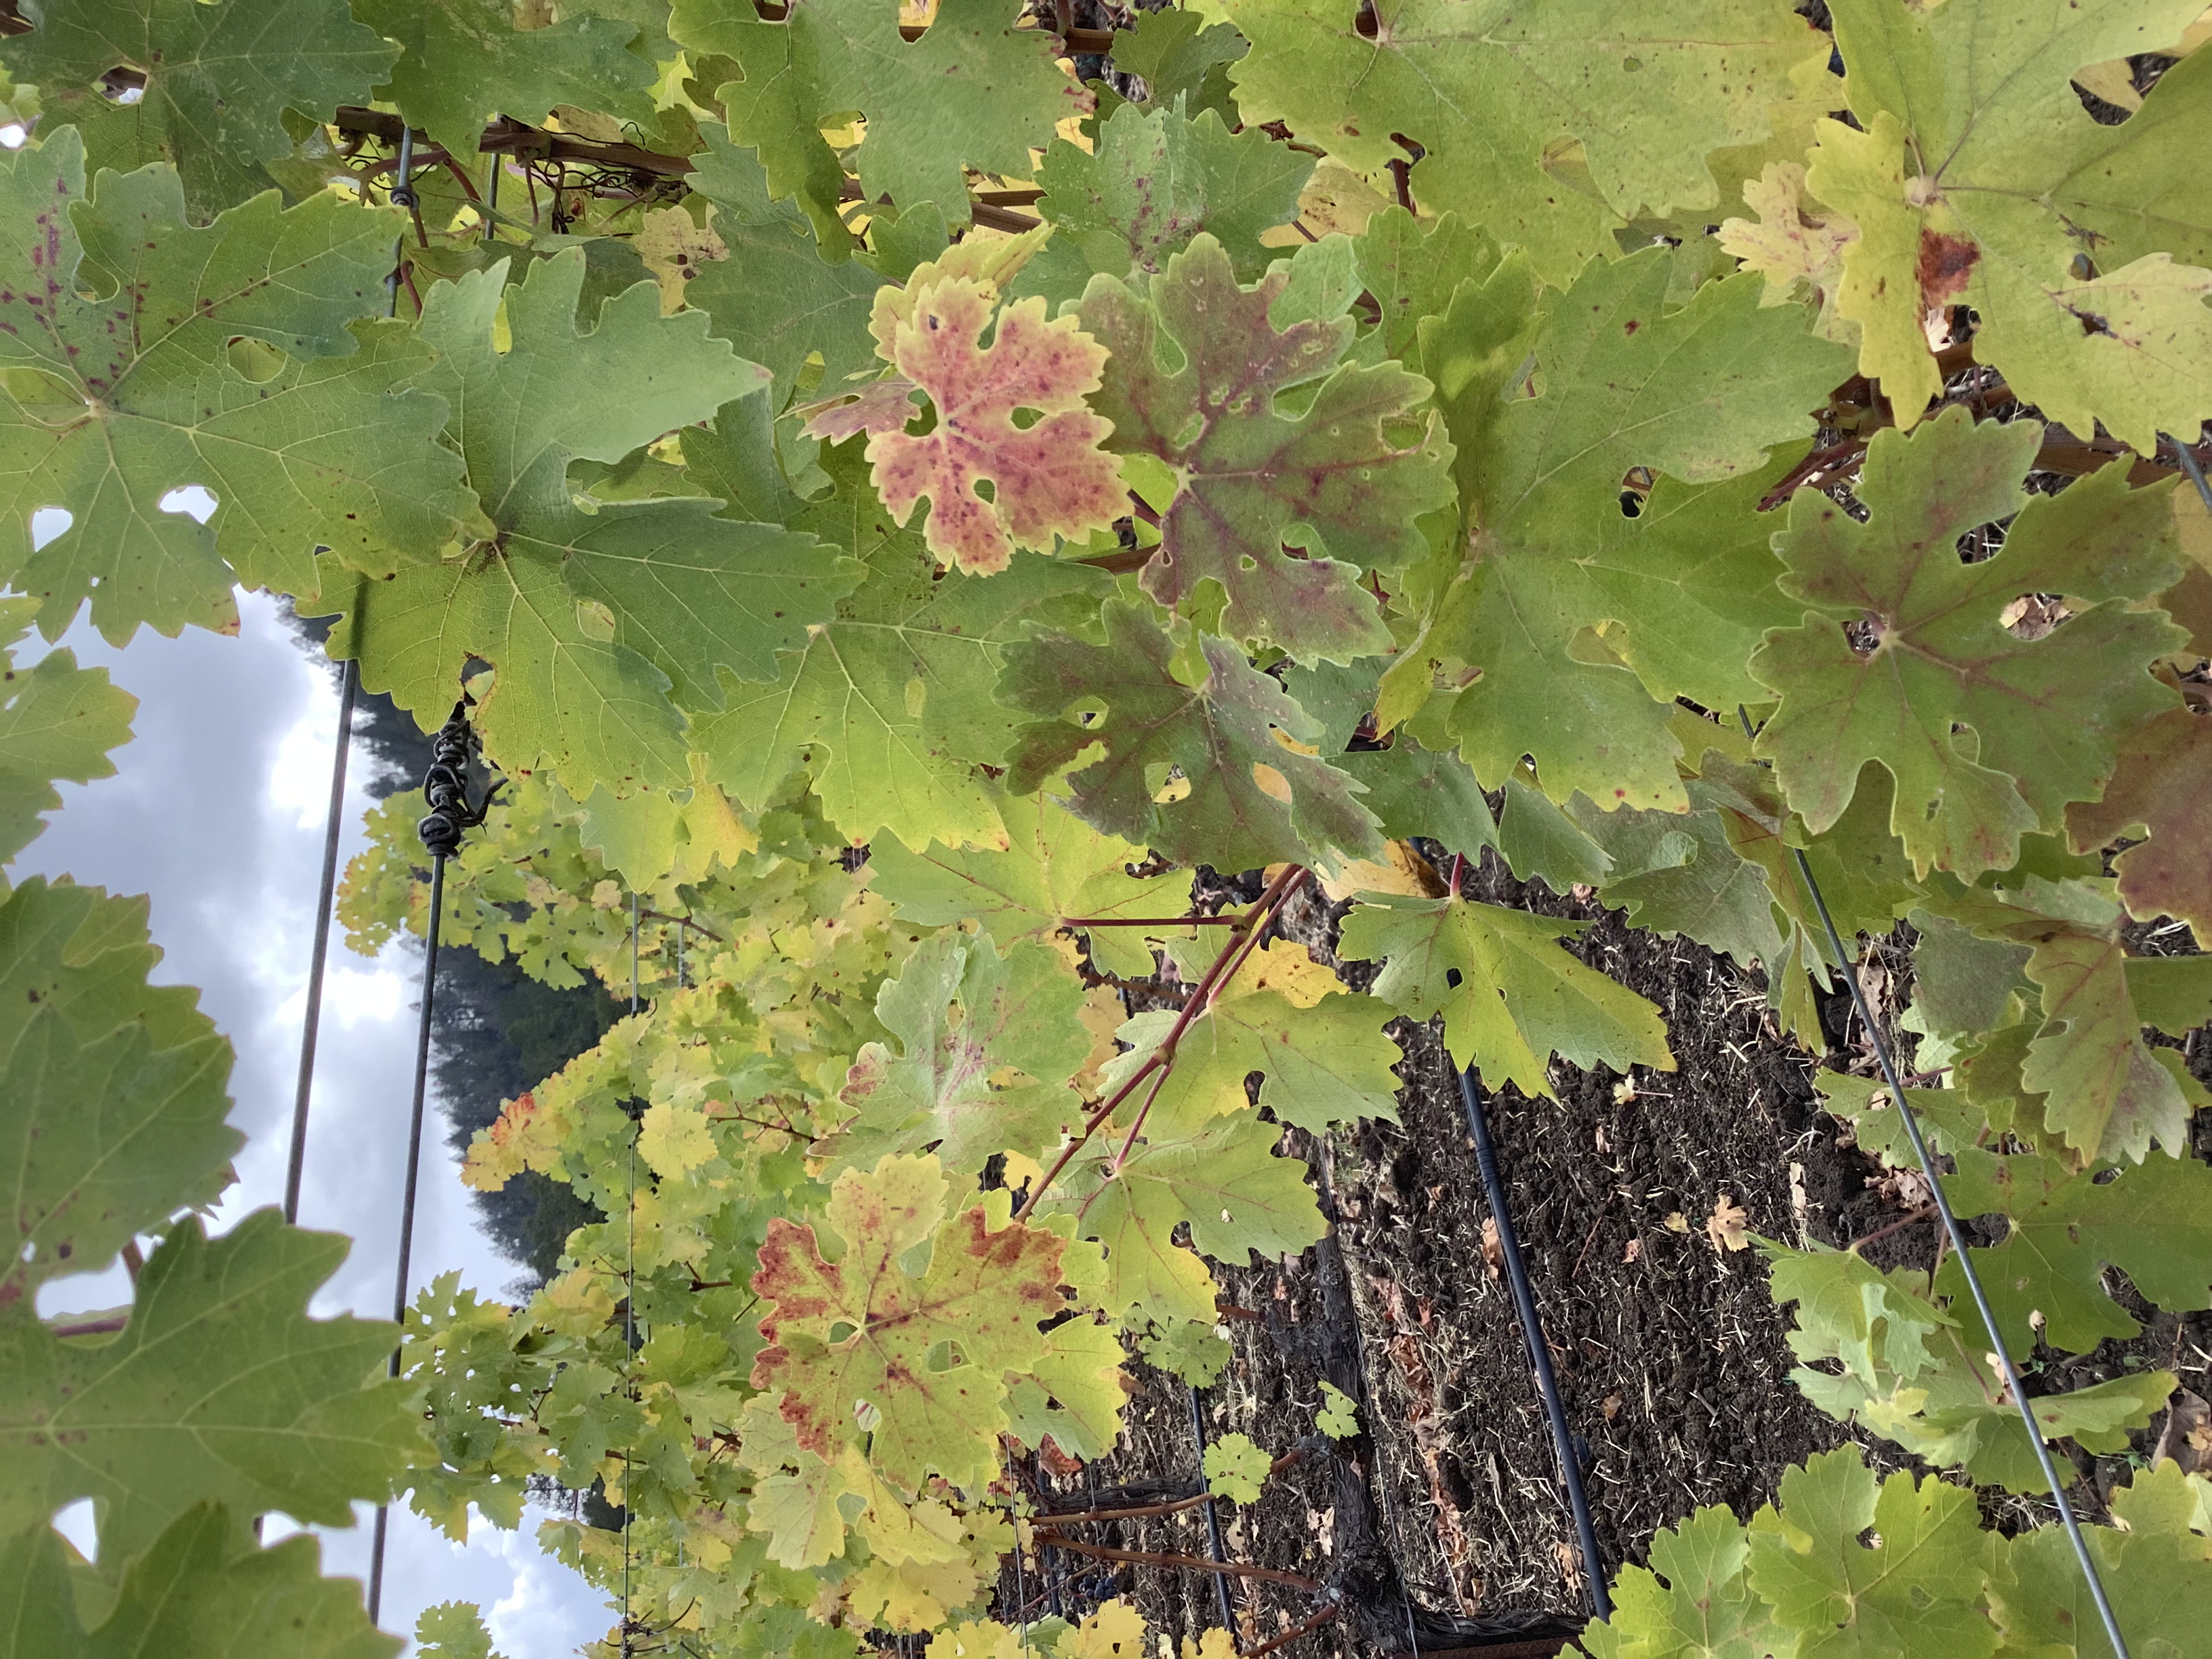
Label: Other Red